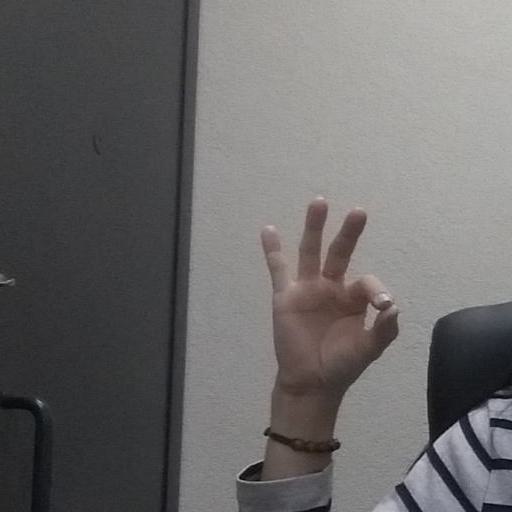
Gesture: ok